Carlos Mayolo

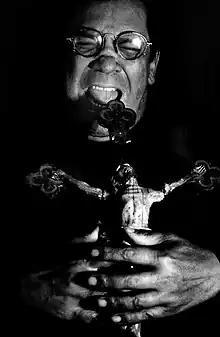

Carlos Mayolo (10 September 1945 – 3 February 2007) was a Colombian actor and film director. He directed more than ten films from 1970 to 2000. The style of his films was defined by himself as "Tropical Gothic".